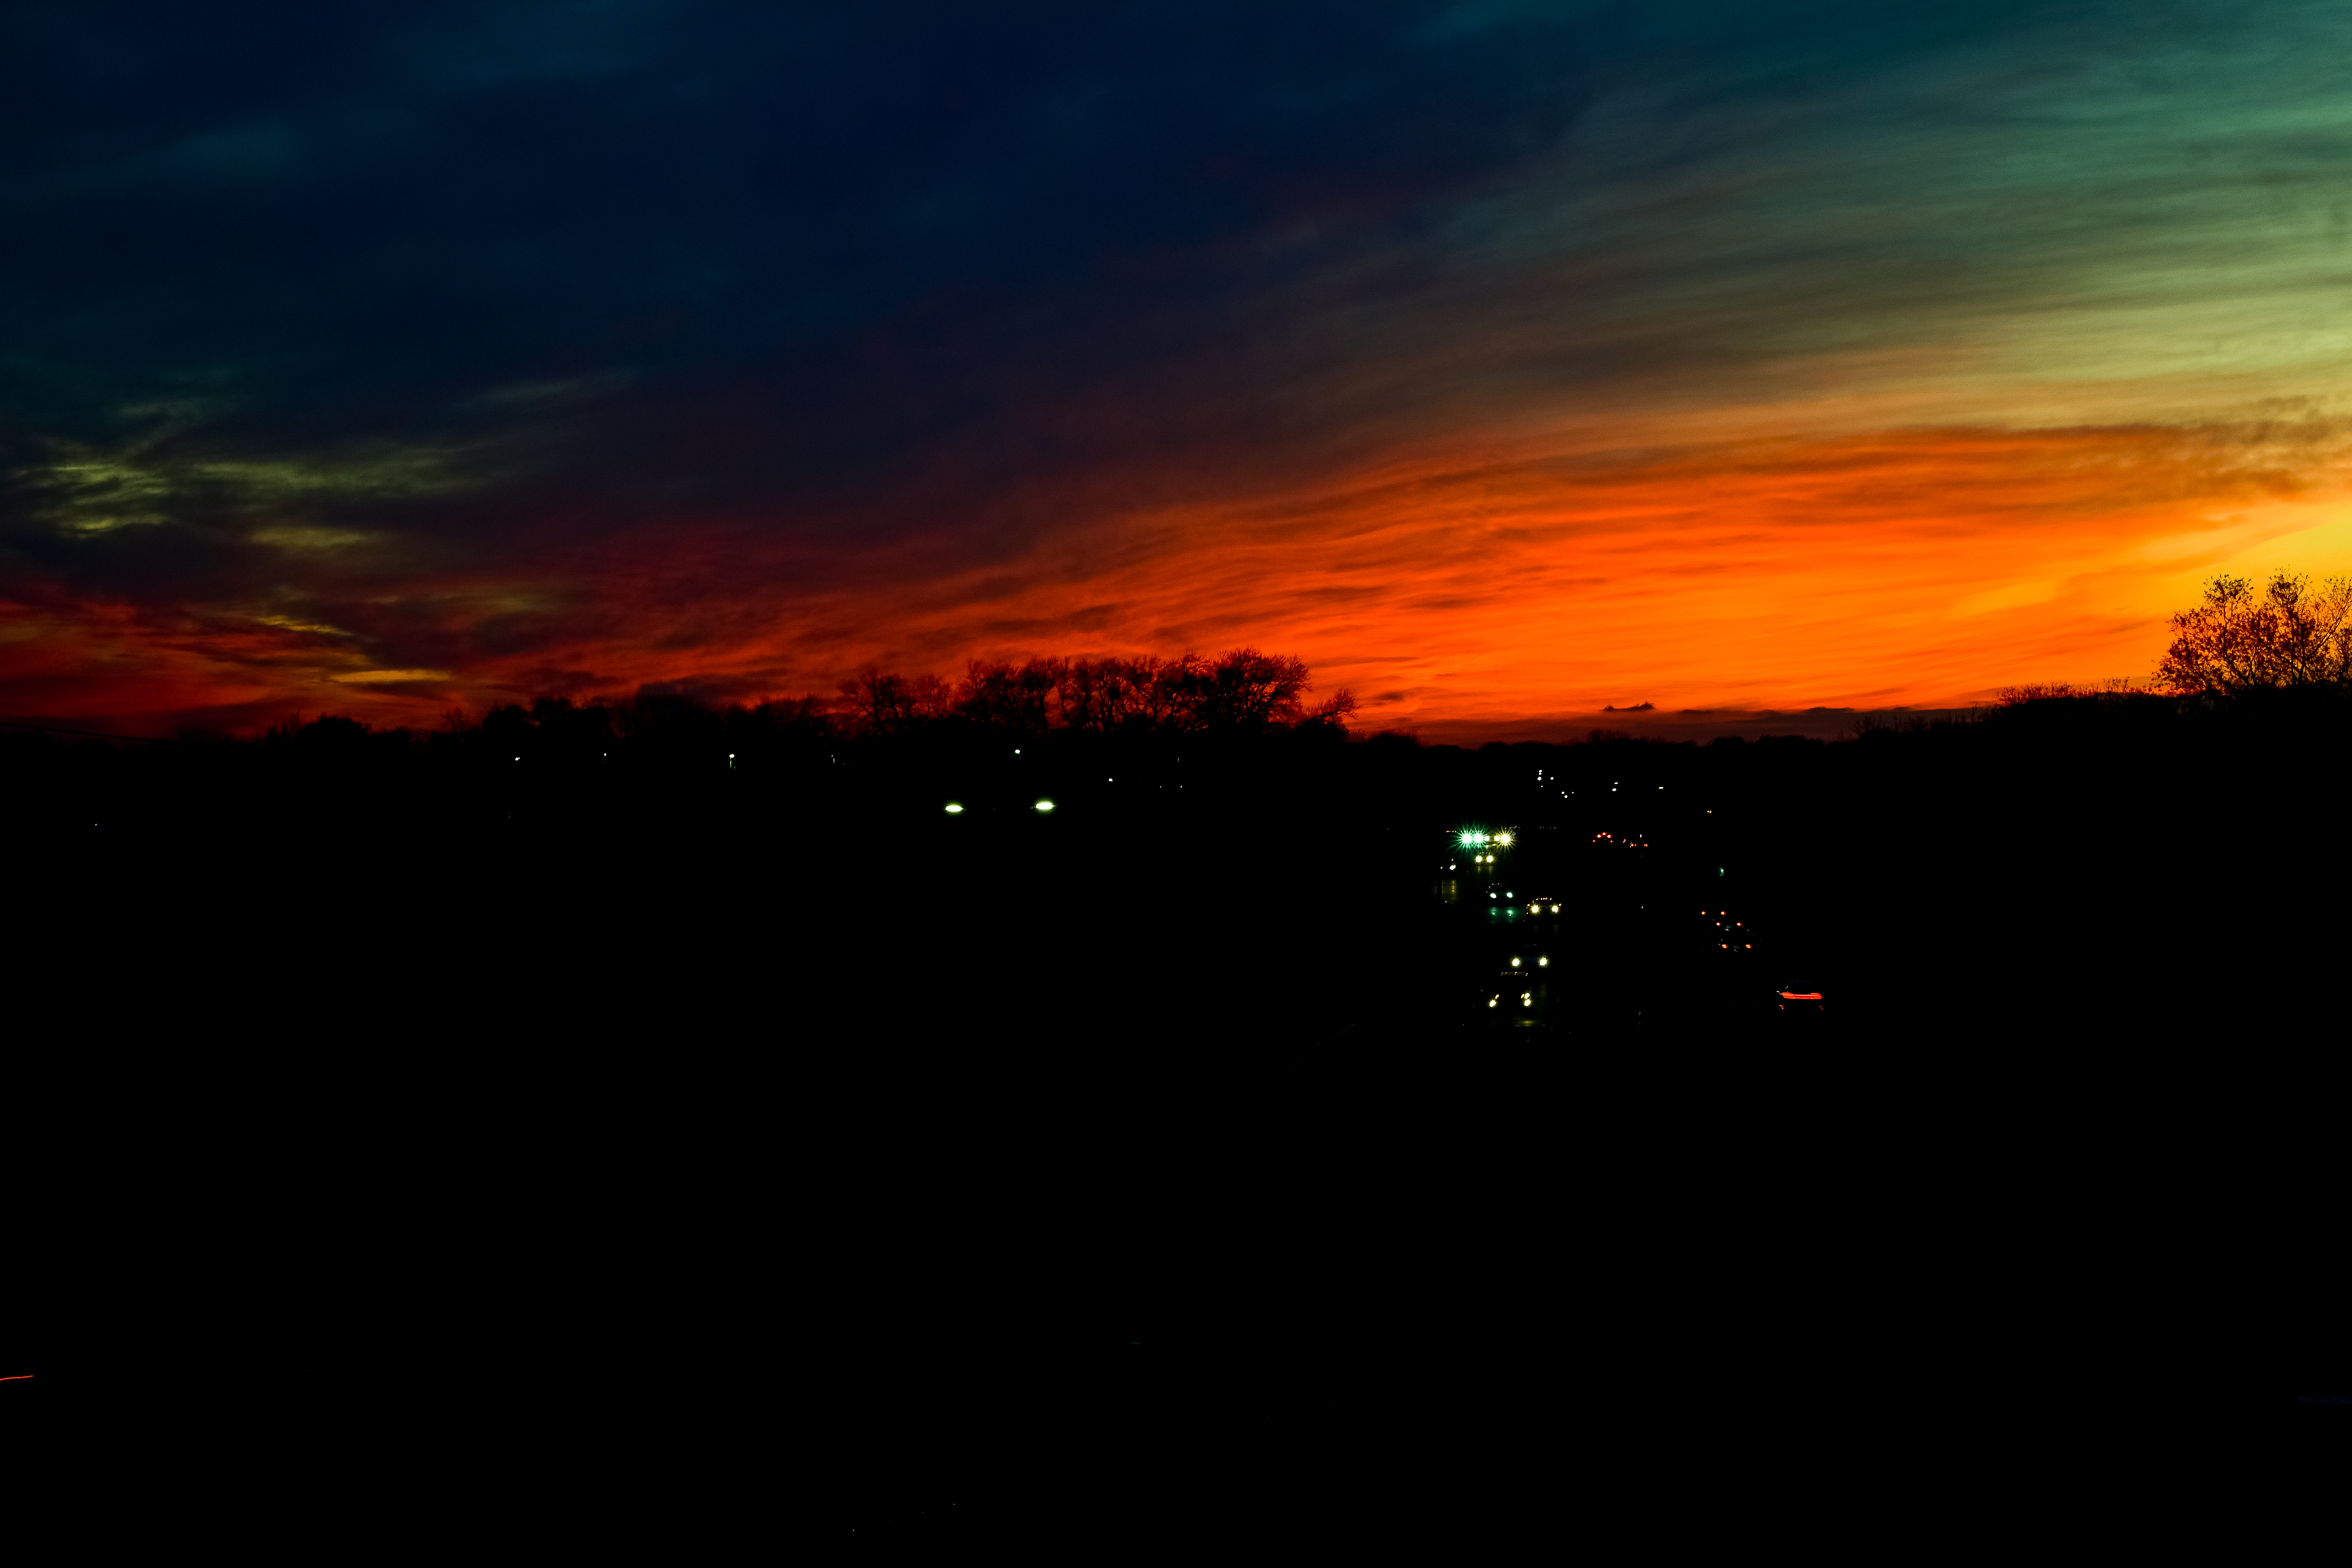
texas, garland, clouds, sunset, cloudy skies, sunset sky, sundown, colorful, colorful sky, colorful sunset, Last Sunset, NYE Sunset, nye, outdoors, nature, Artistry in Nature, Master Artist, nikon, Nikon Z50, Z50, cloud, sky, atmosphere, afterglow, natural landscape, dusk, red sky at morning, sunrise, cumulus, horizon, Tints and shades, landscape, city, tree, darkness, road, meteorological phenomenon, event, evening, dawn, heat, asphalt, grass, astronomical object, night, hill, backlighting, silhouette, grassland, reflection, soil